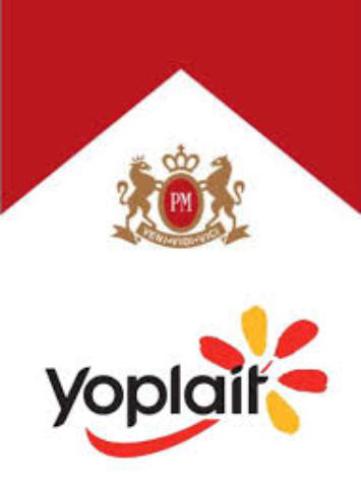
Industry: Leisure